Leons Līdums

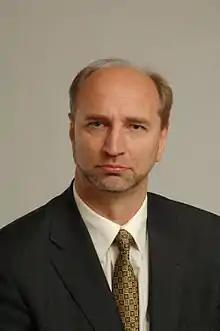

Leons Līdums (born 1957) is a Latvian politician. He was a Deputy of the 9th Saeima while being a member of the People's Party. After leaving the People's Party in 2009, he joined the regionalist (VP), and in 2021 switched to the For Latvia's Development (LA) party.